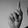
ASL letter: K